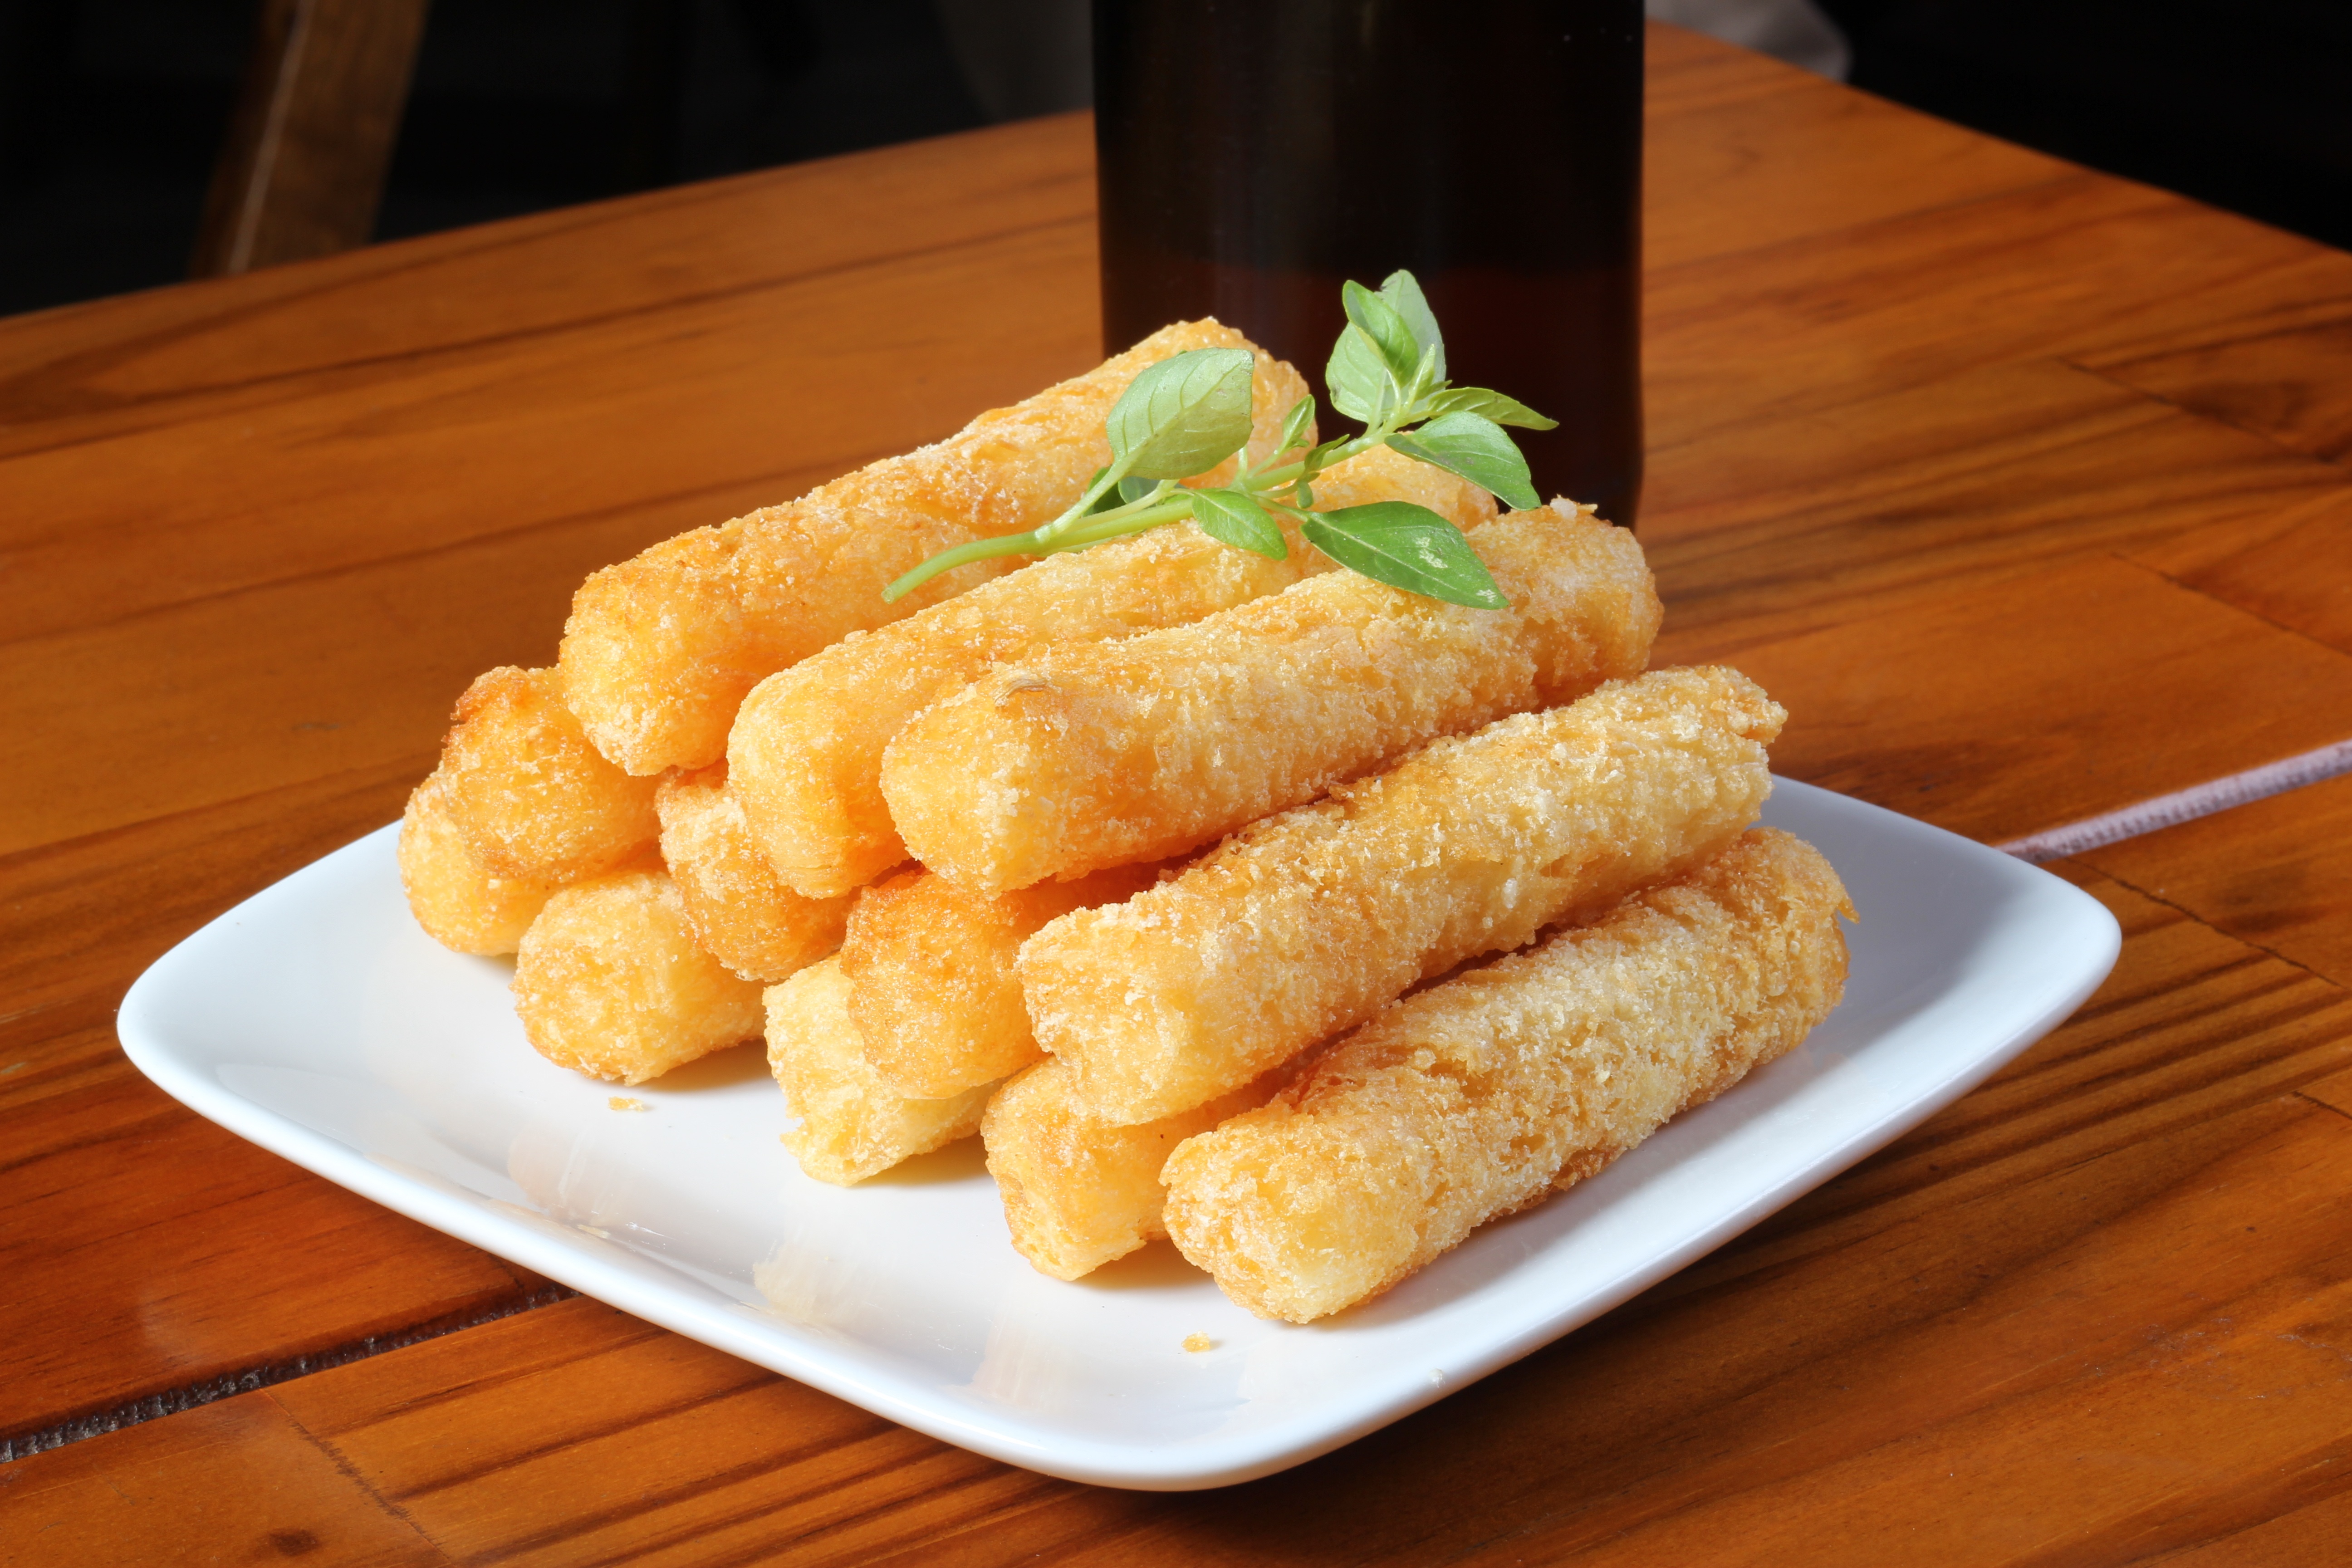
dish, meal, food, seafood, fish, snack, fast food, cuisine, asian food, fries, cassava, fish and chips, tempura, chinese food, fried food, fried prawn, chicken fingers, mozzarella sticks